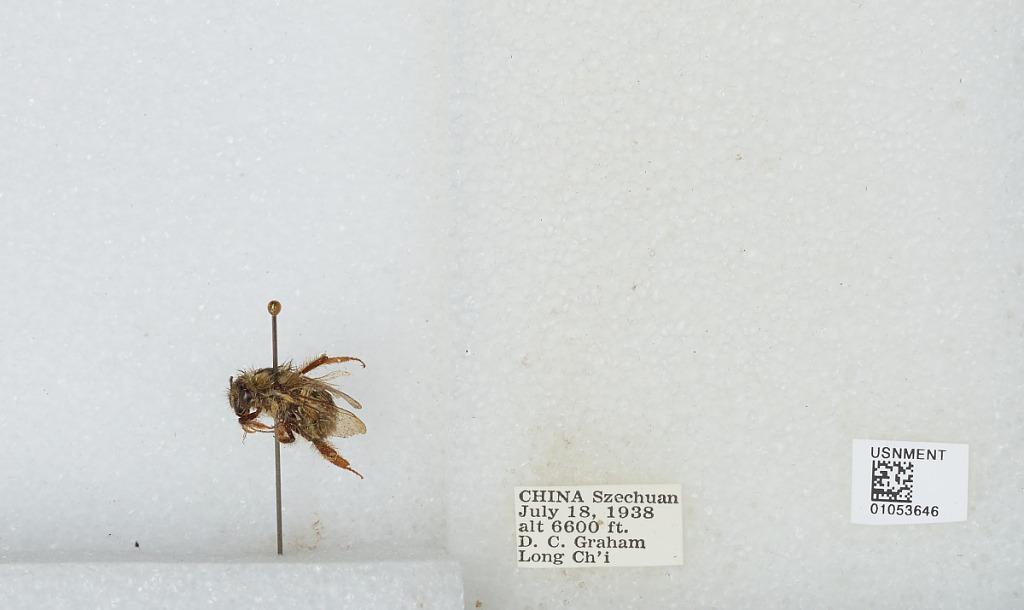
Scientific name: Bombus sp.
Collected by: D. Graham
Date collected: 1938-7-18
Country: China
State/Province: Sichuan
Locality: Long Ch'i